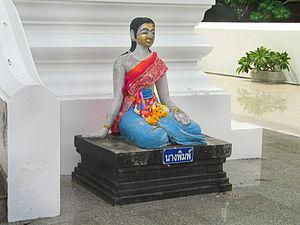
Kunpan: Legend of the Warlord est un film thaïlandais historique et fantastique réalisé par Tanit Jitnukul en 2002.